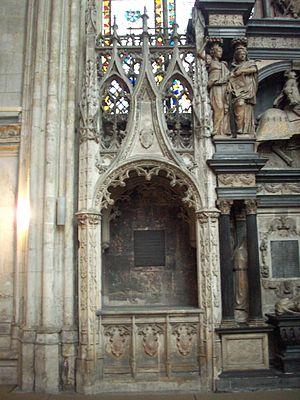
Enfeu de Pierre de Brézé et de sa femme Jeanne du Bec-Crespin, de style flamboyant de la fin du XVe siècle, dans la chapelle de la Vierge.
La cathédrale Notre-Dame, officiellement cathédrale primatiale Notre-Dame-de-l'Assomption de Rouen, est le monument le plus prestigieux de la ville de Rouen. Elle est le siège de l'archidiocèse de Rouen, chef-lieu de la province ecclésiastique de Normandie. L'archevêque de Rouen portant le titre de primat de Normandie, sa cathédrale a ainsi le rang de primatiale.
Cette liste recense les gisants situés en France.
La famille de Brézé est une famille de la noblesse française, d'extraction chevaleresque, originaire d'Anjou, puis implantée en Normandie et dans le Drouais.